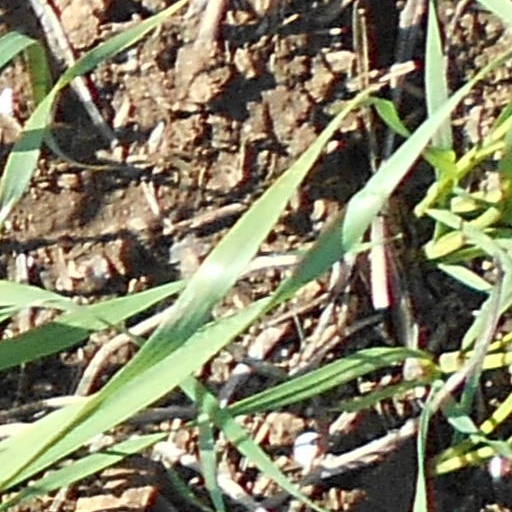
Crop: wheat